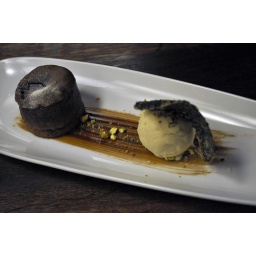
Chocolate fondant with white sesame ice cream and black sesame tuile at Sake modern Japanese restaurant in Sydney.